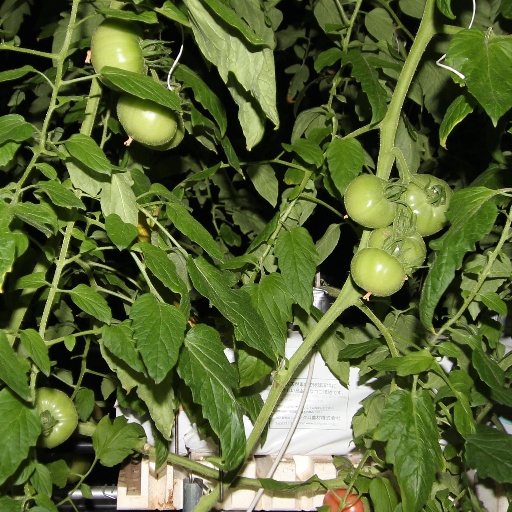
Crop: tomato